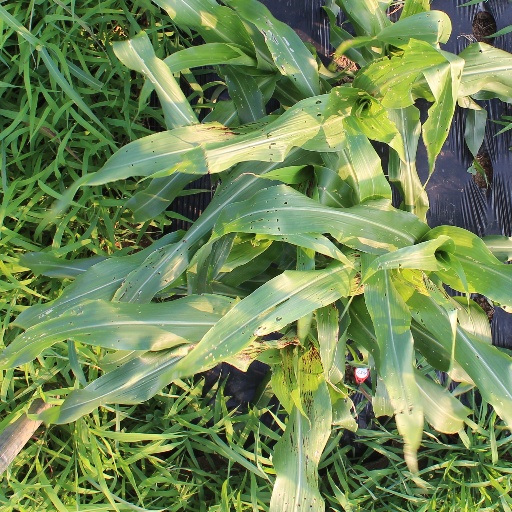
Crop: sorghum